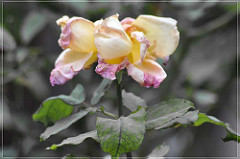
Flower: rose